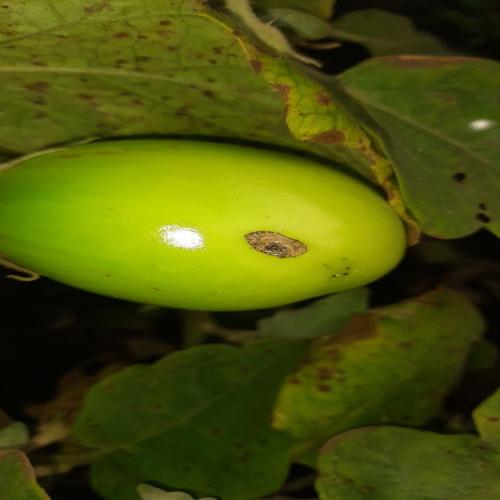
Label: Shoot and Fruit Borer